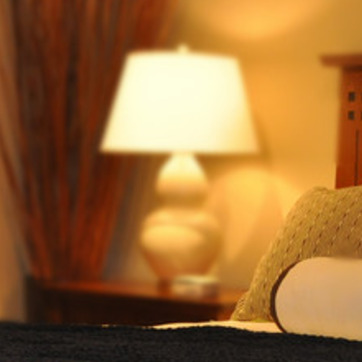
Material: ceramic